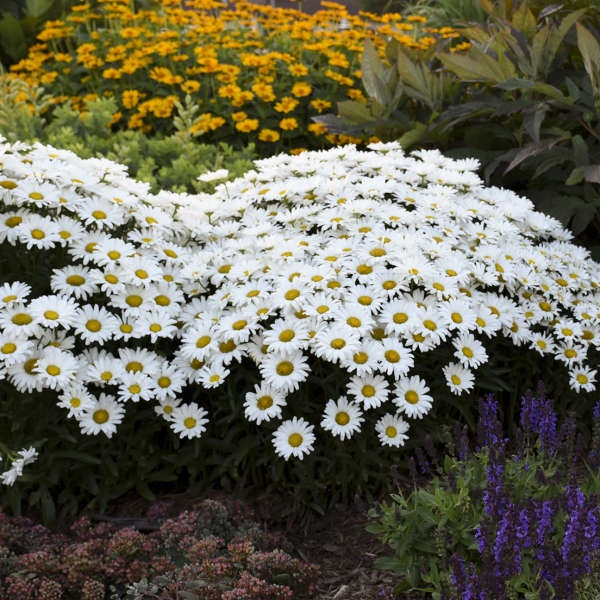
Daisy - Daisy May
Botanical Name: Leucanthemum x superbum 'Daisy Duke' Light: Full Sun to Part Shade Height: 18-24" Width: 12-16" Bloom Time: June - August Hardiness Zone: 4 If you are interested in pre-ordering this item for your next outdoor project, please contact our store at (701)929-5643. You may also email us at orders@sheywest.com. Once we receive your order, our staff must assemble the items and will notify you after product is ready for pick up. Depending on availability and freight timelines, this process can take more than one week. If your project is time sensitive, it is recommended that you place orders through our staff by calling or emailing the store directly.
Brand: Gertens
Category: Home & Garden > Plants > Indoor & Outdoor Plants > Landscaping & Garden Plants